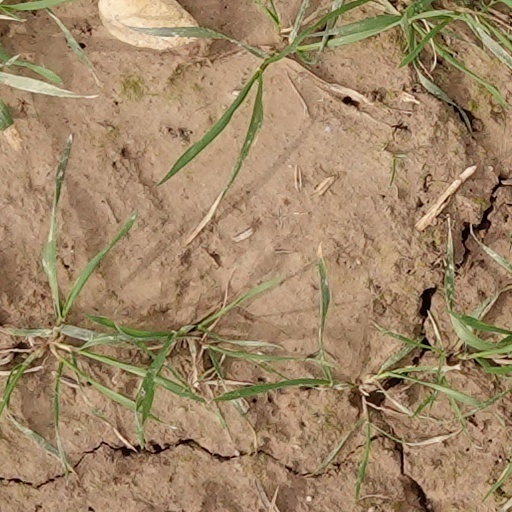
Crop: wheat